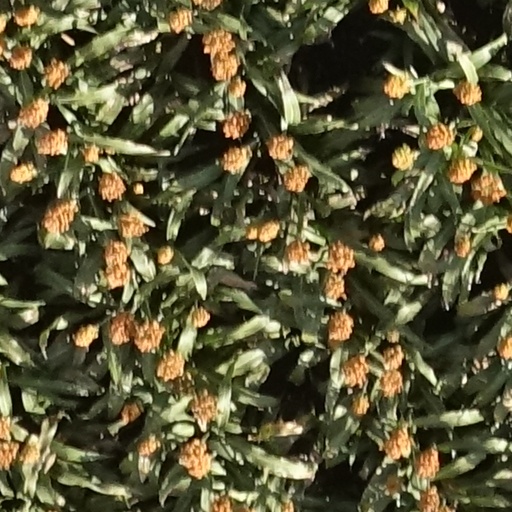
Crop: sorghum